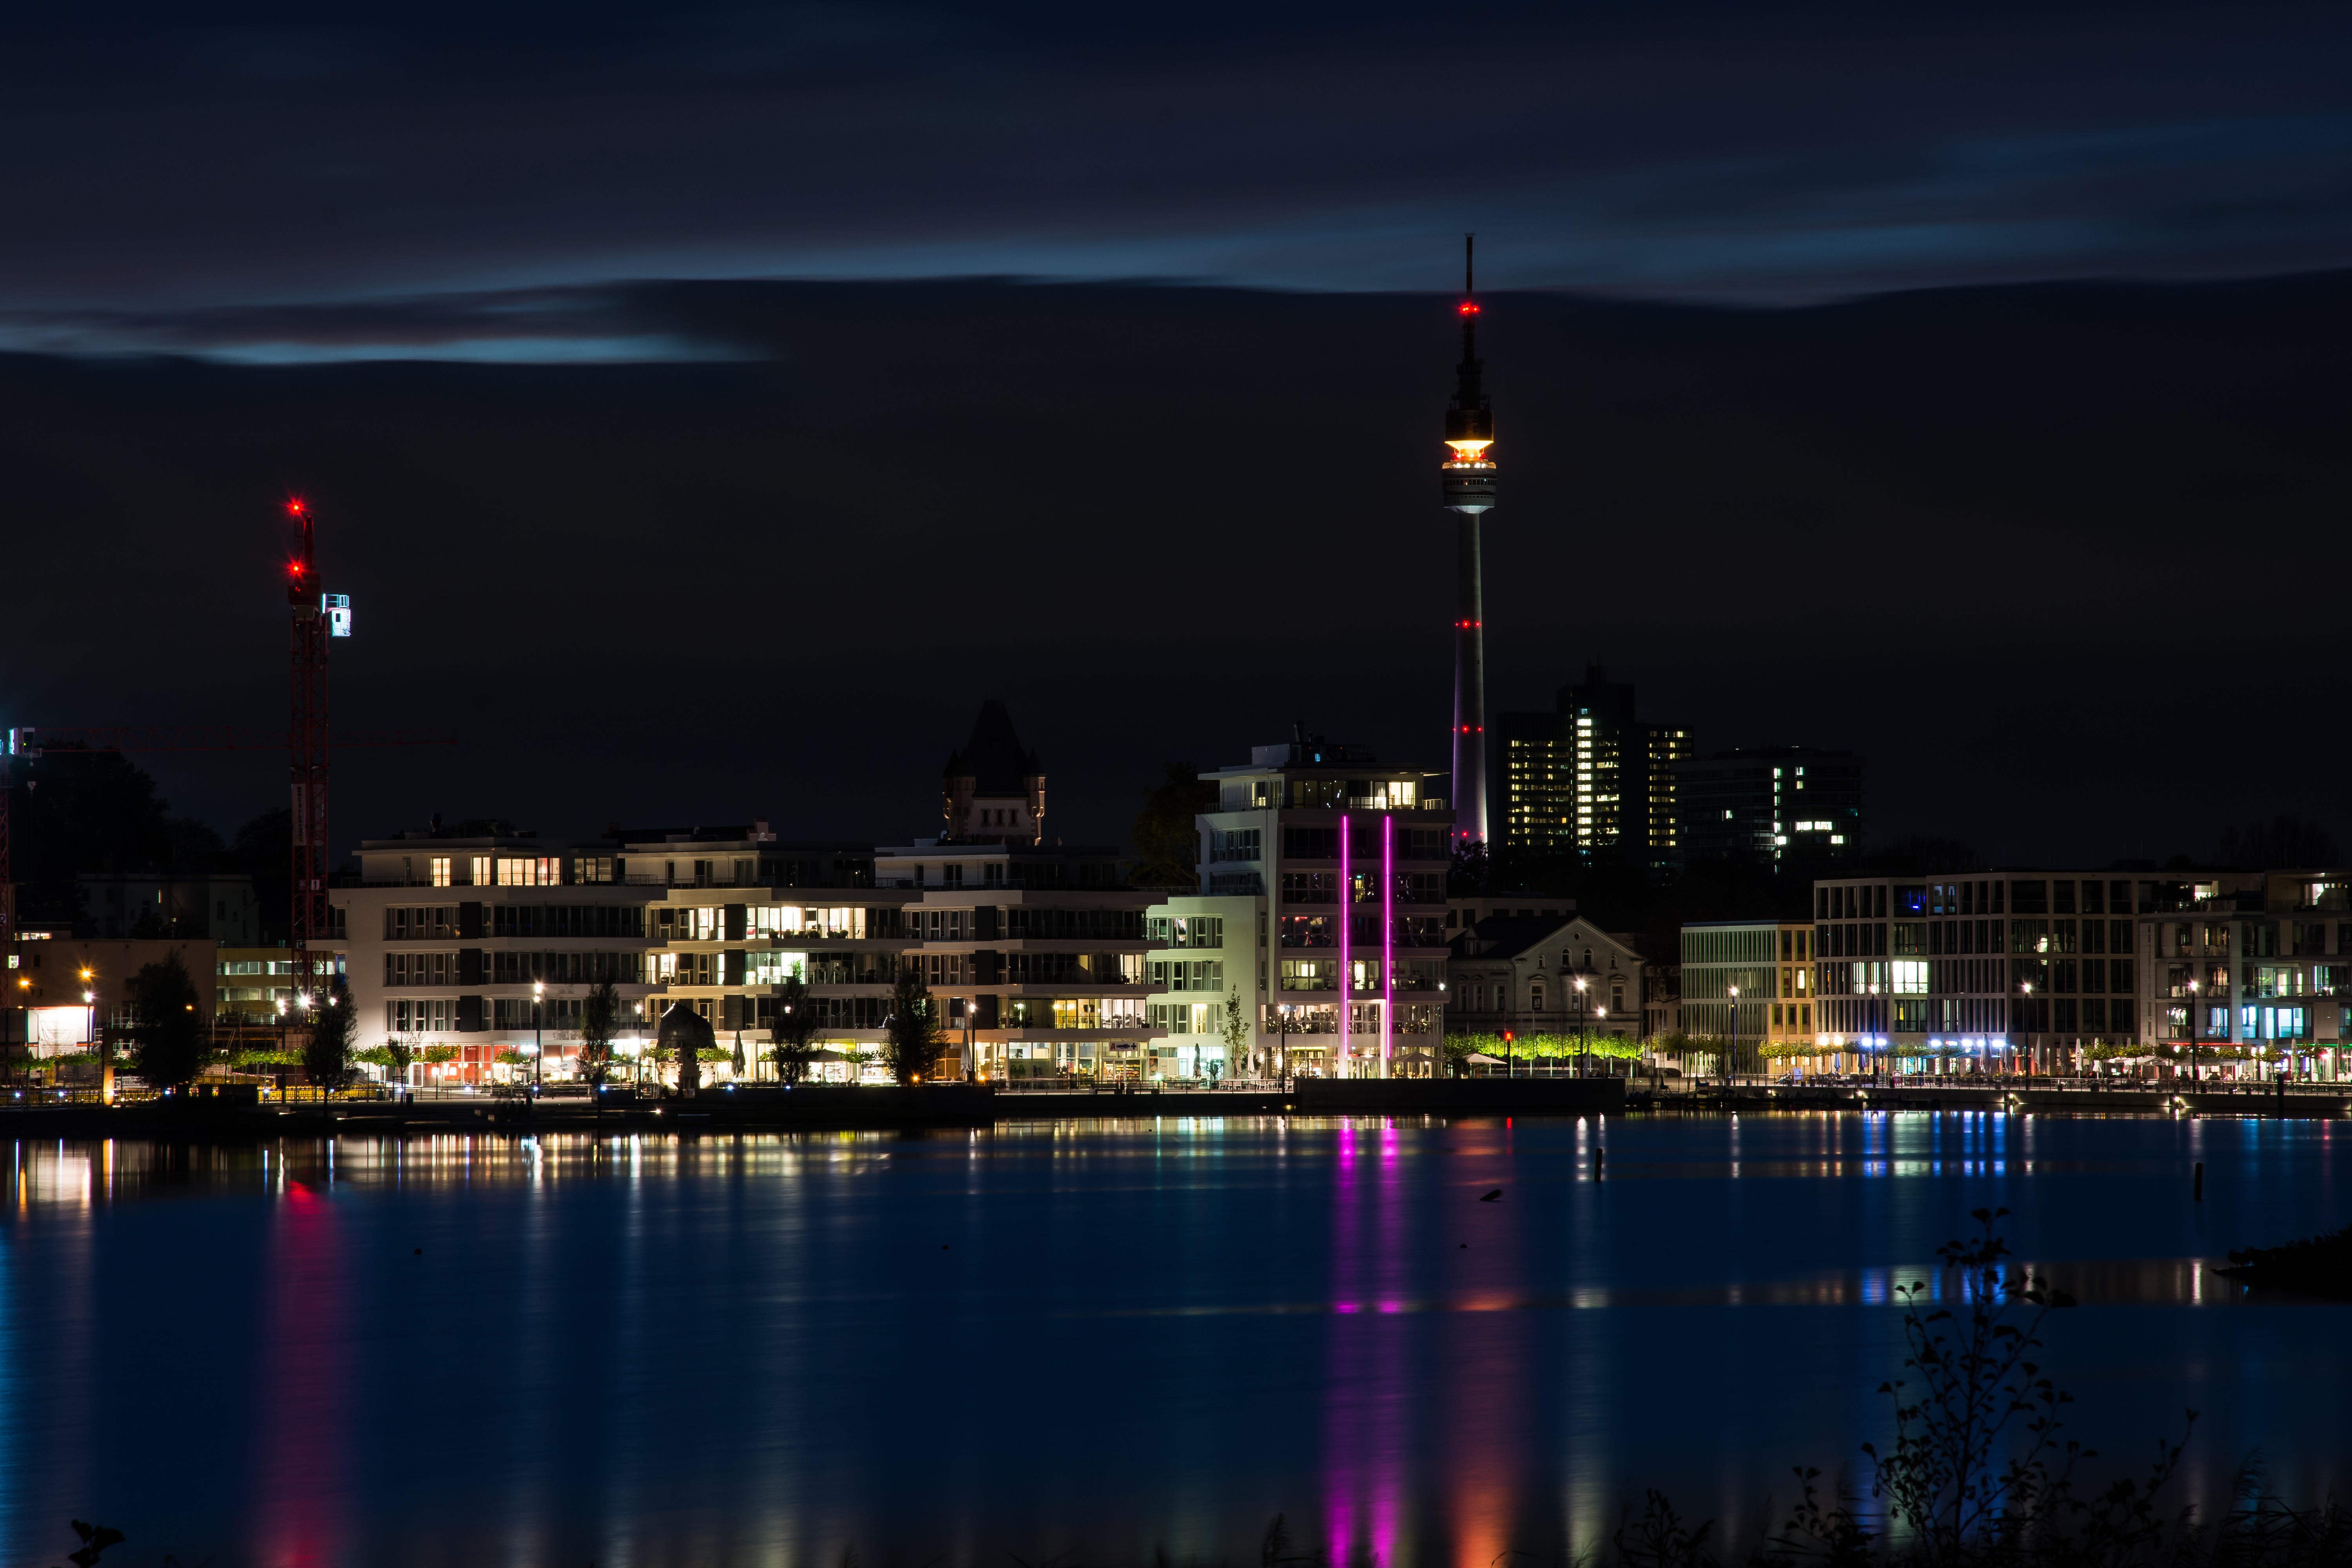
horizon, light, skyline, night, city, skyscraper, cityscape, dusk, evening, reflection, homes, dortmund, metropolis, phoenix lake, human settlement, metropolitan area